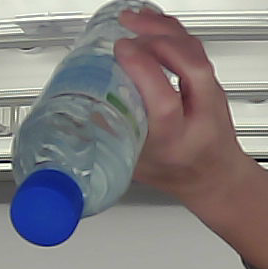
Product: nestle_water